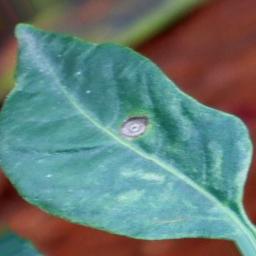
Label: cercospora